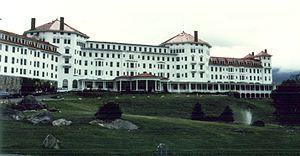
Les contrôles de capitaux sont des mesures légales ou réglementaire pour contrôler les entrées et les sortie de capitaux. Ces mesures sont généralement mises en place afin d'éviter des fuite des capitaux ou par souci de contrôler le taux de change d'une monnaie.